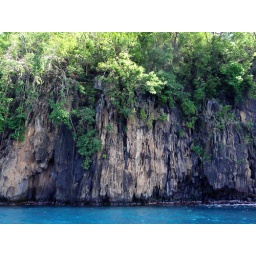
rock wall coast in St. VIncent